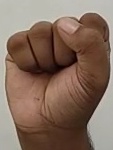
ASL sign: S